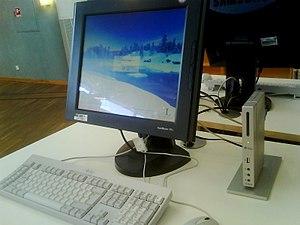
La Sun Ray est une station de type client léger créé pour le marché professionnel.